Igraine

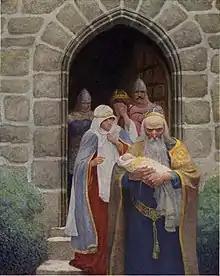
Merlin taking away the infant Arthur from Igraine. An illustration by N. C. Wyeth for "The Boy's King Arthur" (1880): "So the child was delivered unto Merlin, and so he bare it forth."

Malory has Arthur, who had been raised by Sir Ector, meet his mother for the first time after he had grown to manhood and become king. According to Geoffrey, Igraine also bore a daughter to Uther Pendragon: Arthur's full sister Anna, the future mother of Gawain and Mordred.